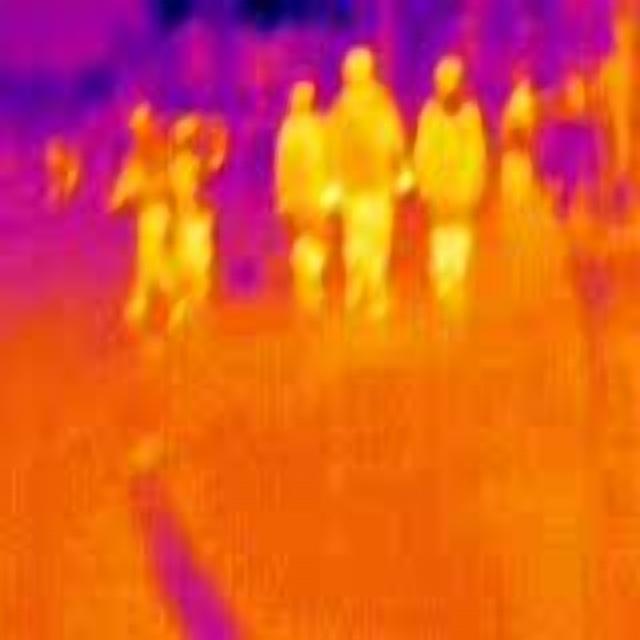
Detected objects:
label: person
label: person
label: person
label: person
label: person
label: person